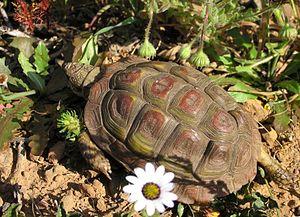
Homopus areolatus, l'Homopode aréolé, est une espèce de tortues de la famille des Testudinidae.